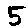
Label: 5